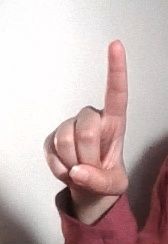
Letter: bb